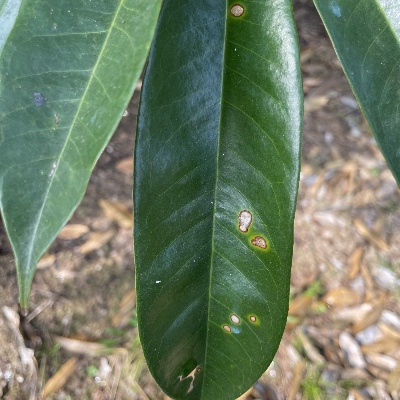
Label: Leaf_Phomopsis